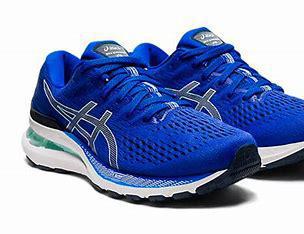
Brand: Asics
Model: Gel Kayano 26